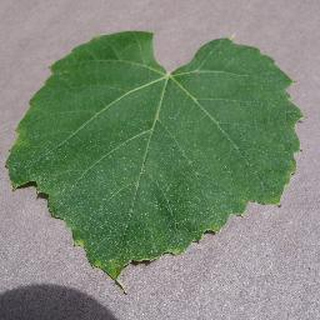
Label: healthy_grape